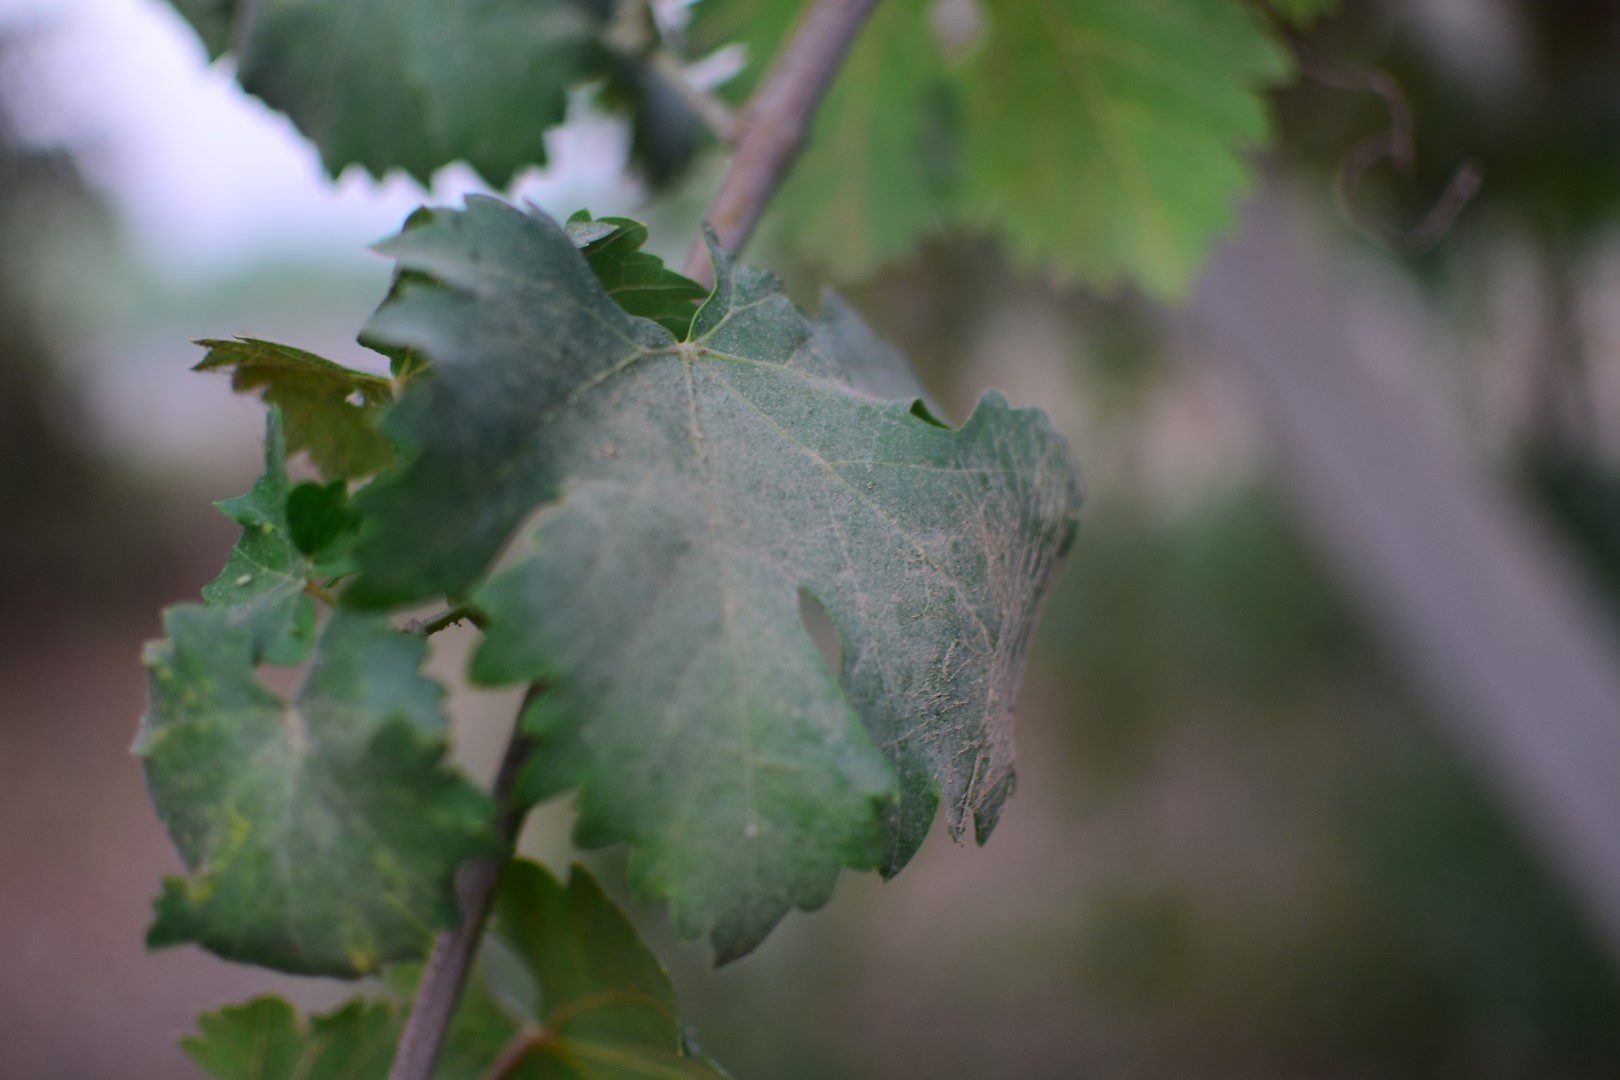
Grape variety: Aswud Balad